Ichibanya

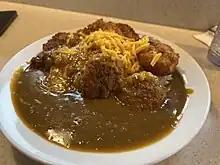
Curry from a Hawaii location

The company has a vegetarian menu consisting of plant-based curry and two outlets offering halal option in Akihabara and Shinjuku.